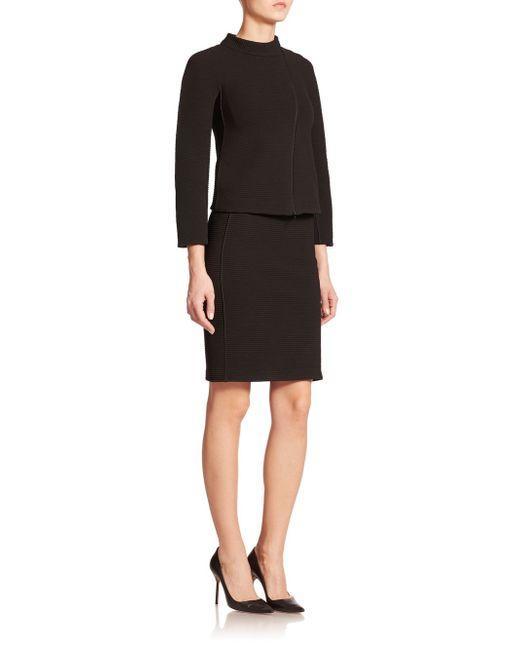
Bürokleidung für Damen, schwarze, hochgeschlossene, langärmlige Bluse aus Seide und kurzer schwarzer Bleistiftrock mit schwarzem Schuh mit hohem Absatz